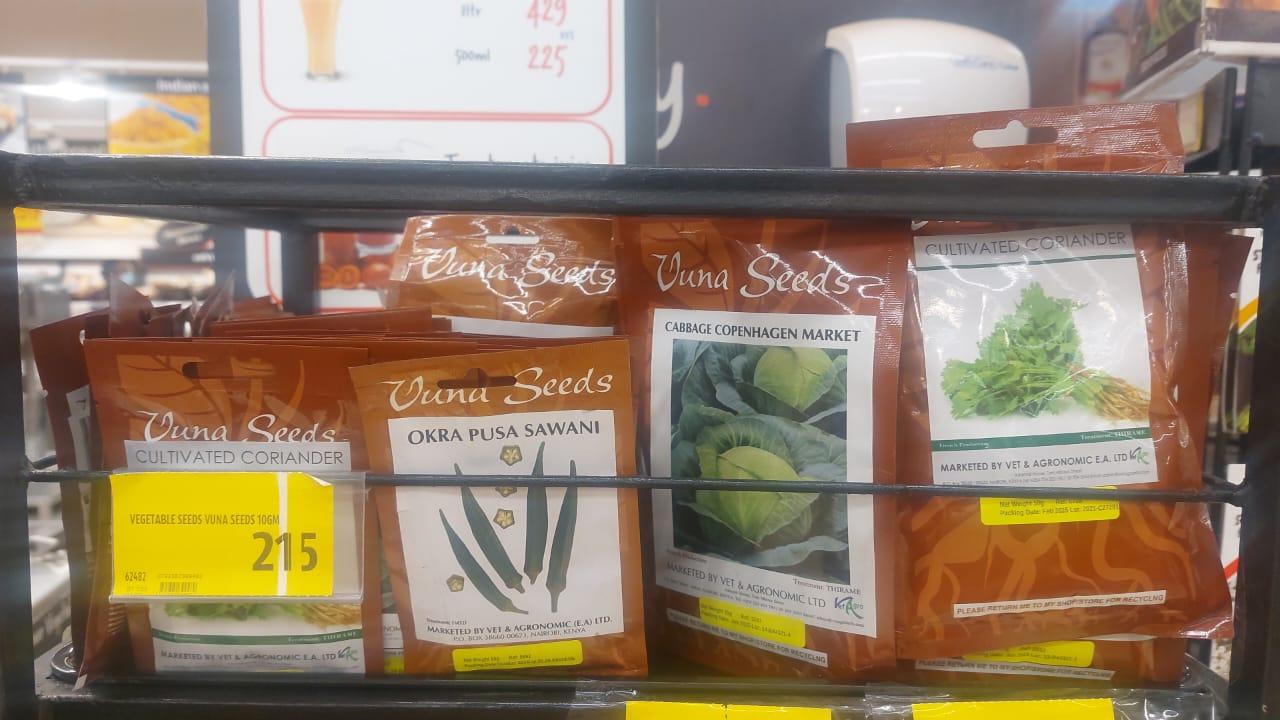
Milima mirefu ikiwa na barafu inayoshuka chini ya vilele vyake, huku chini yake kuna miti michache ya kijani iliyotapakaa hapa na pale chini ya anga la bluu, lililopambwa na mawingu kidogo ikienda mandhari tulivu na ya kuvutia ya asili.